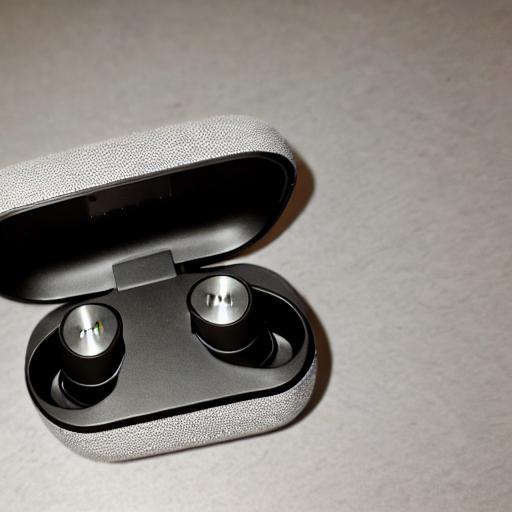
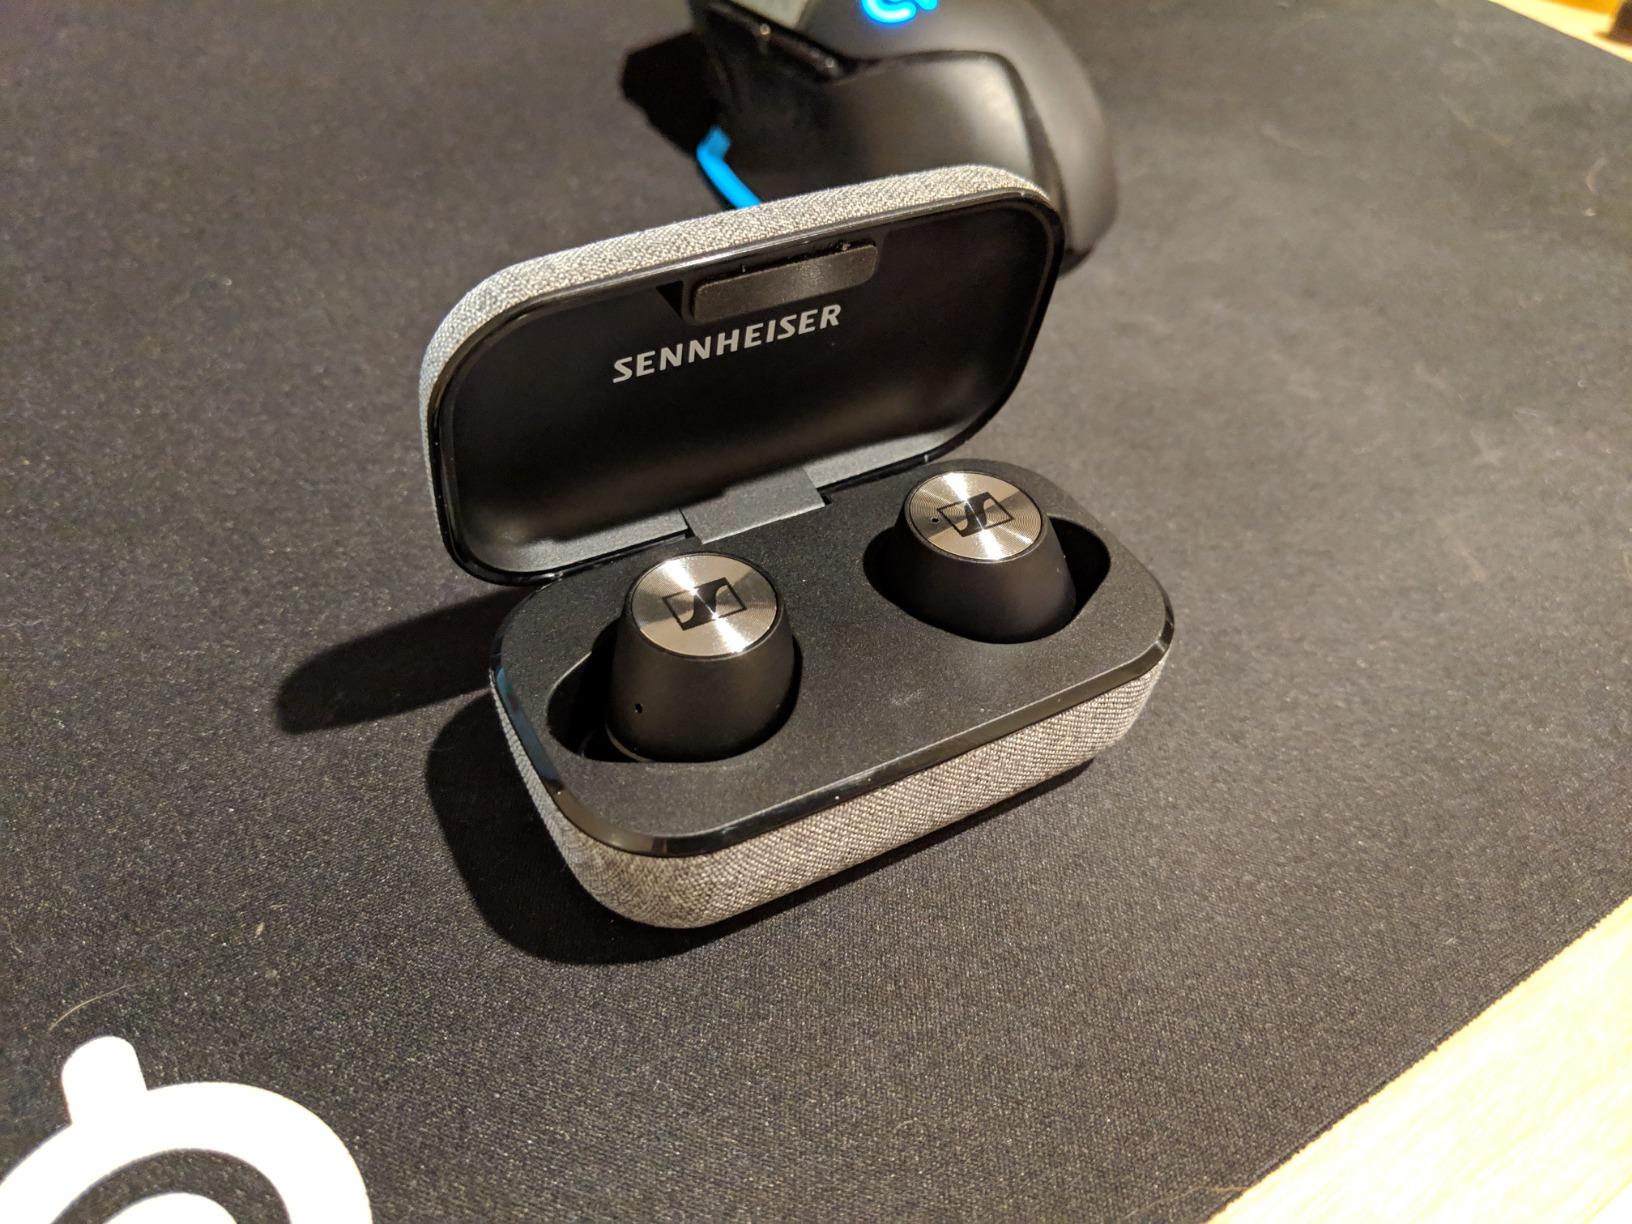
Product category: earbuds
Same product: no